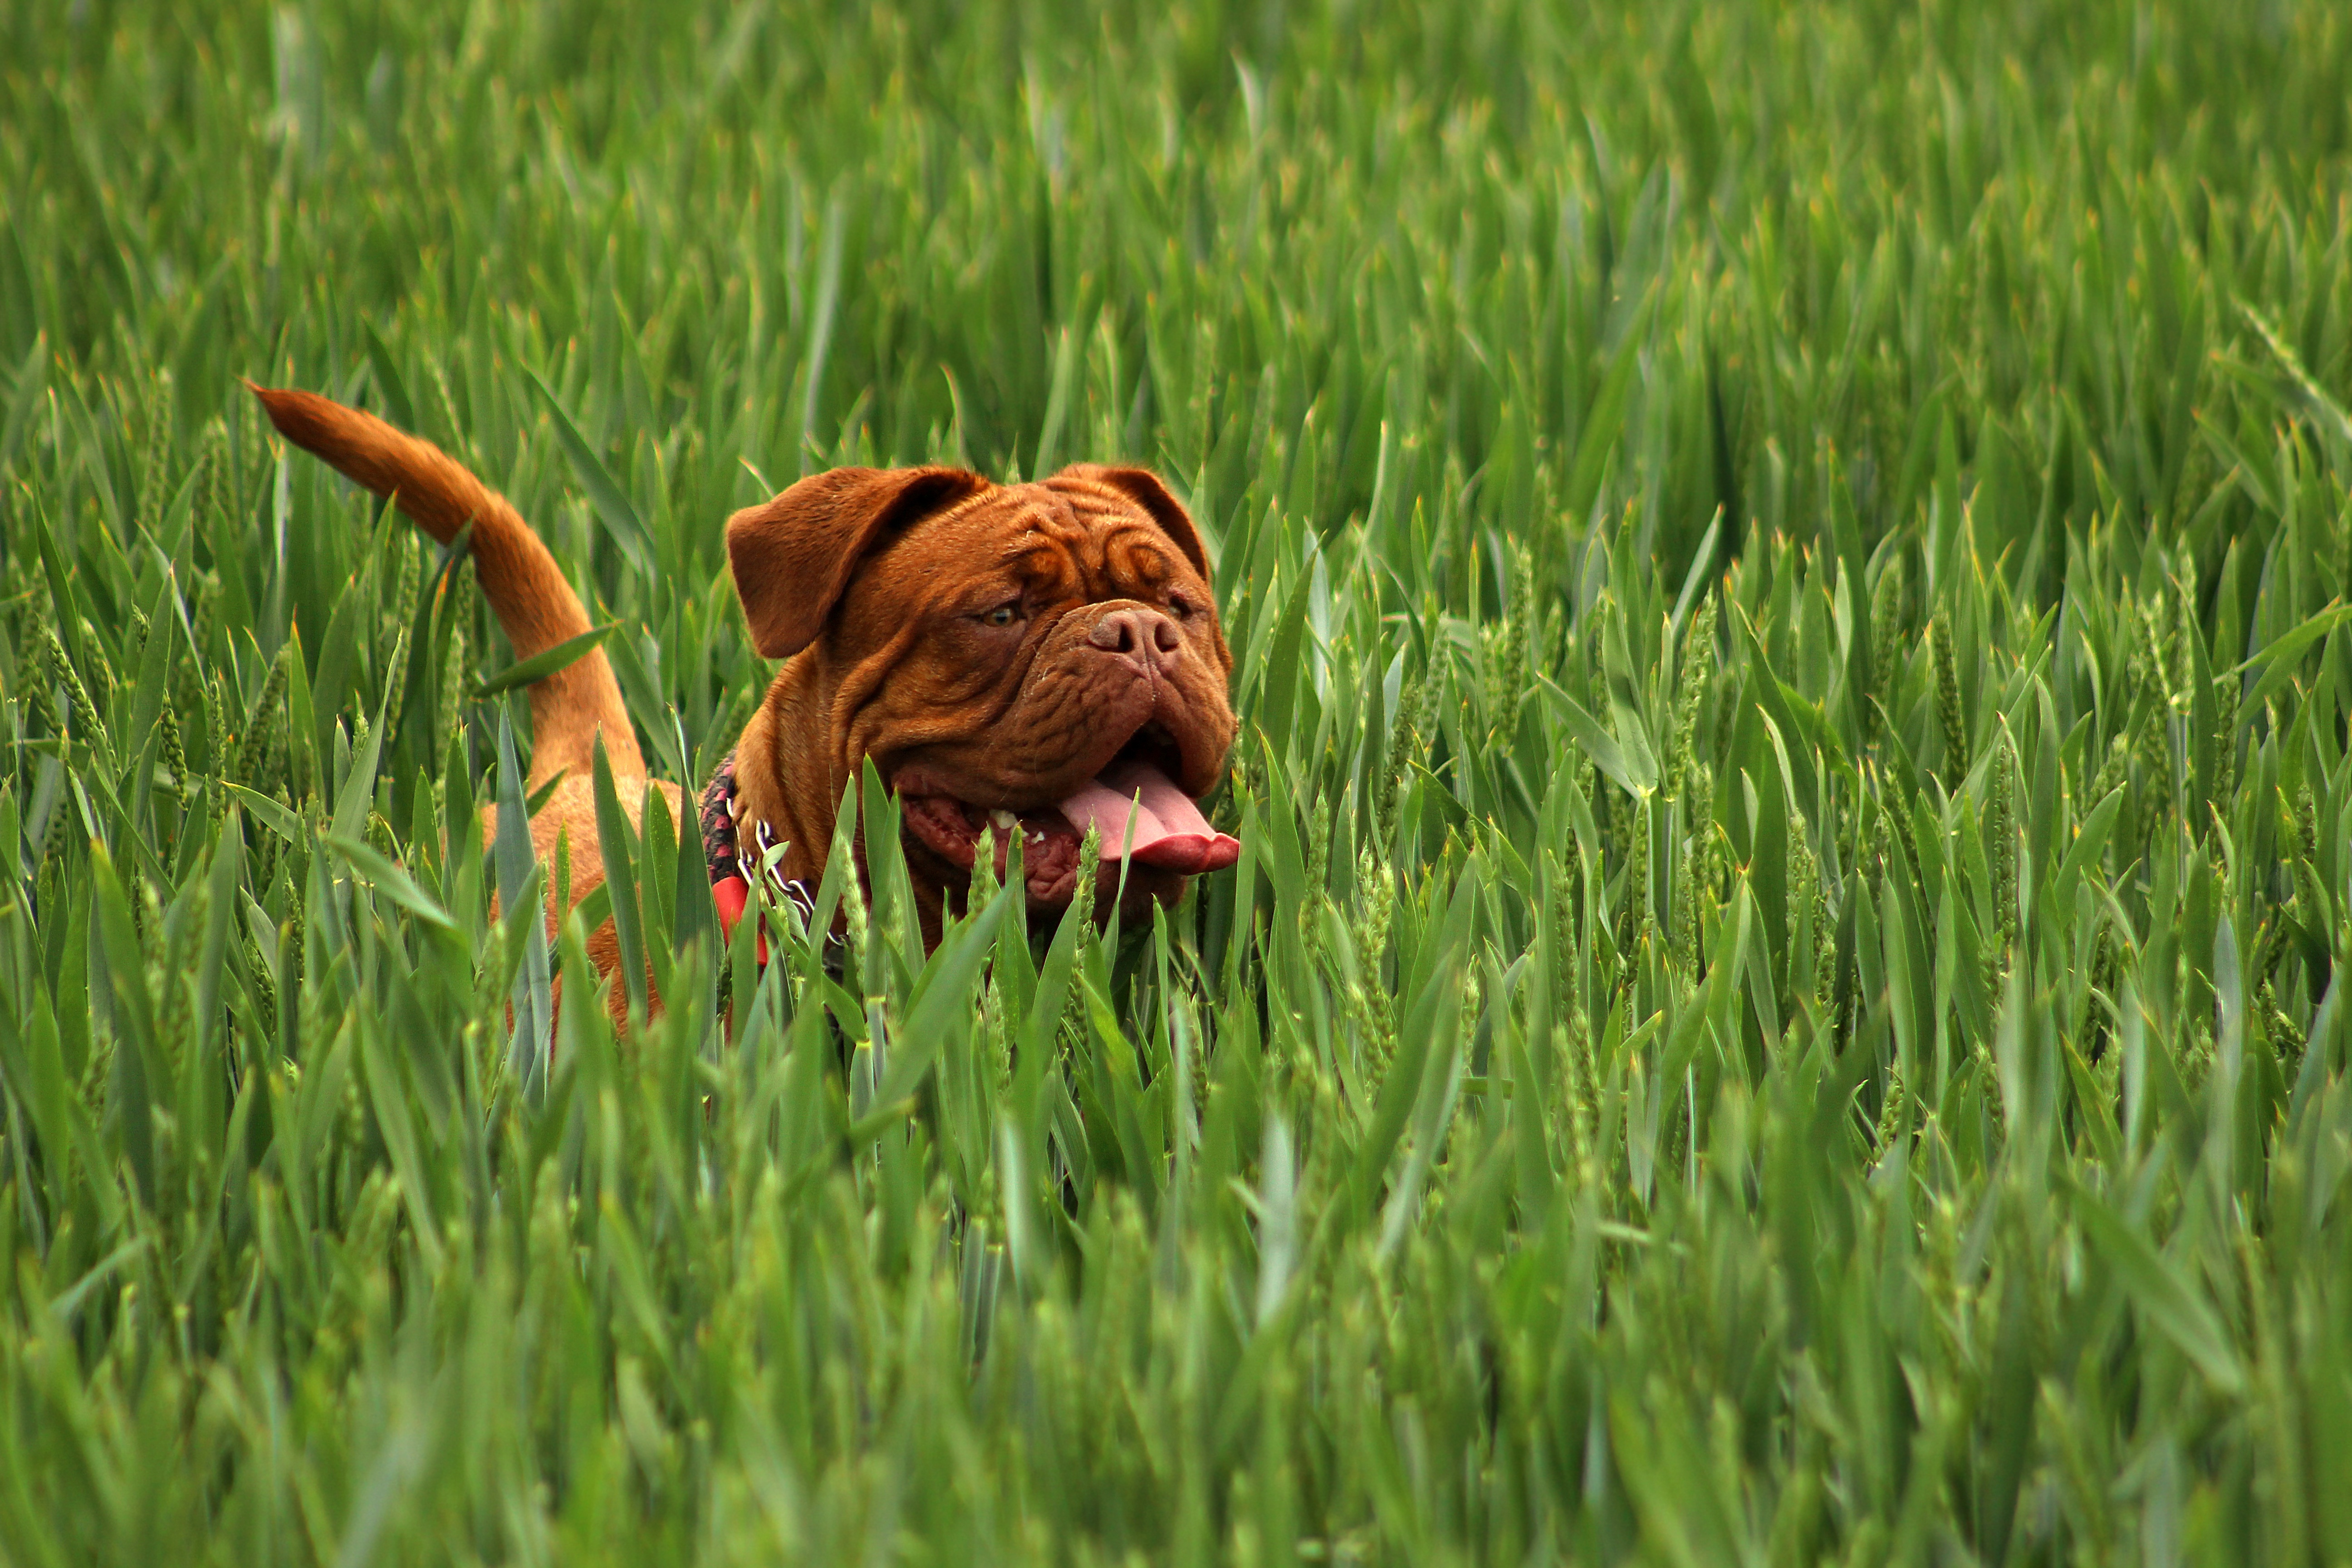
grass, field, lawn, meadow, prairie, flower, puppy, dog, animal, pet, small, brown, mammal, bulldog, thoroughbred, face, french, lovely, grassland, newborn, vertebrate, bordeaux, wrinkled, mastiff, dogue de bordeaux, grass family, dog like mammal, carnivoran